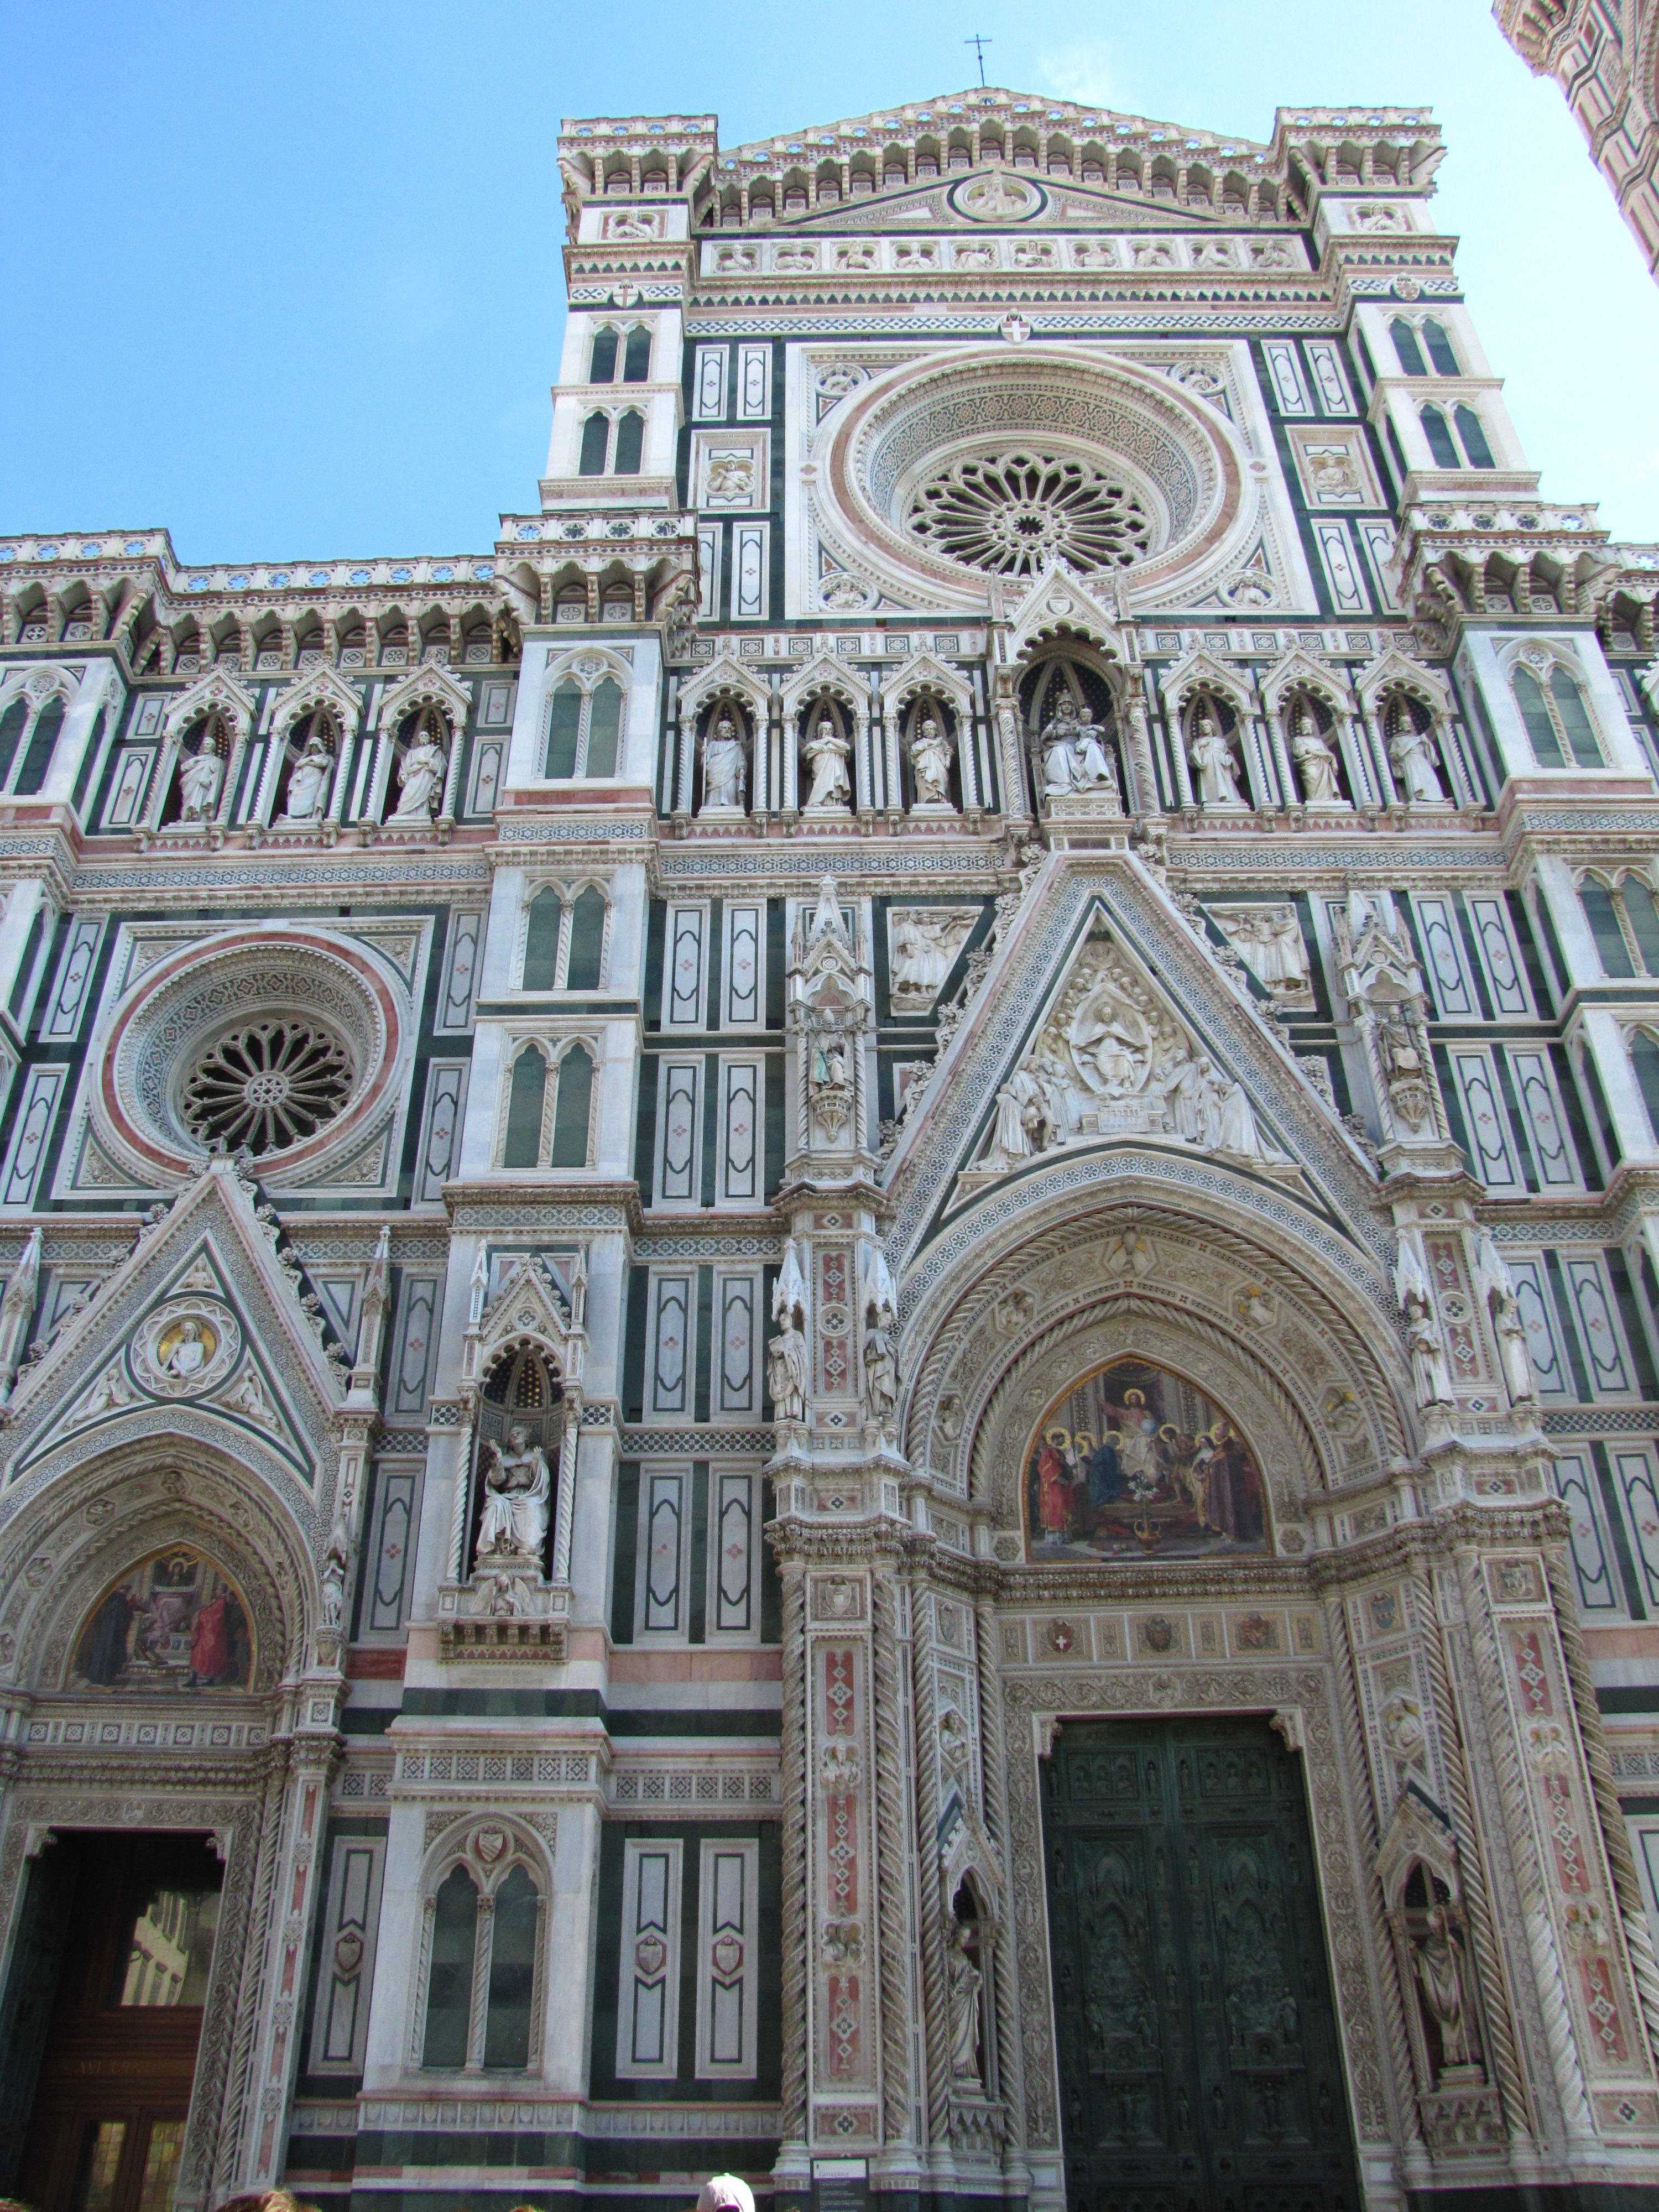
architecture, building, landmark, facade, church, cathedral, place of worship, baptistery, symmetry, synagogue, nice, basilica, dome, florence, stunning, gothic architecture, classical architecture, byzantine architecture, central torcello di santa maria del fiore